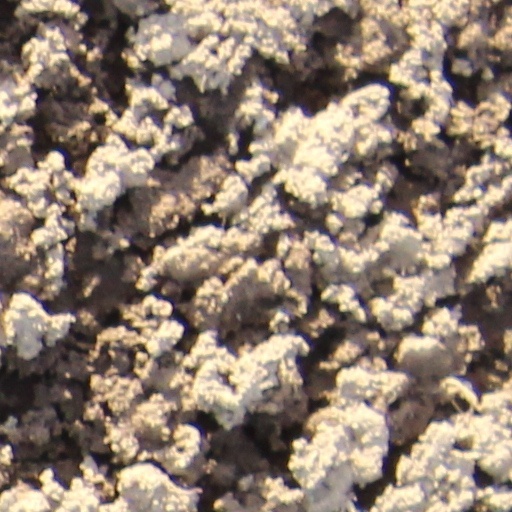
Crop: wheat